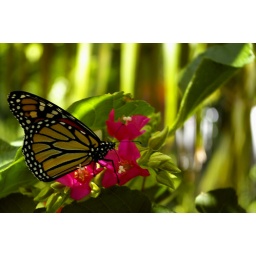
The butterfly is on the plant Dombeya burgessiae 'Seminole&amp;quot;. The plant is in the family Malvaceae and is from East Africa.